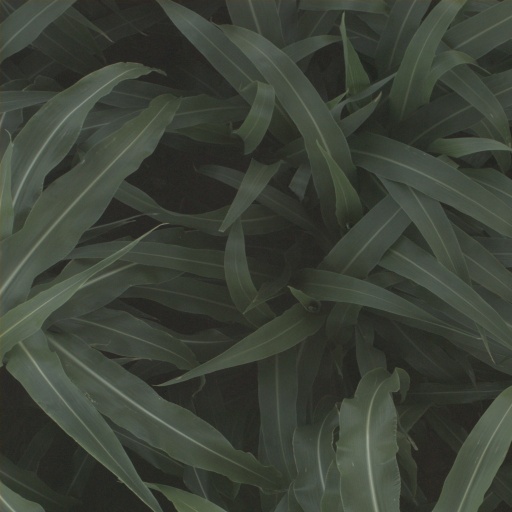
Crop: sorghum